Hidden Armenians

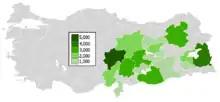
Crypto-Armenian families in Turkey by provinces 2007, showing a 36,000 total.

In 1915 and the following years, the Armenians living in their ancestral lands in the Ottoman Empire were systematically exterminated by the Young Turk government in the Armenian genocide. The "Ittihadists" who perpetrated the genocide did not have the same understanding of race and nationality as the Nazis that the nationality could be changed by religious conversion to Islam and likewise, Protestant and Catholic Armenians could be exempted from deportation.